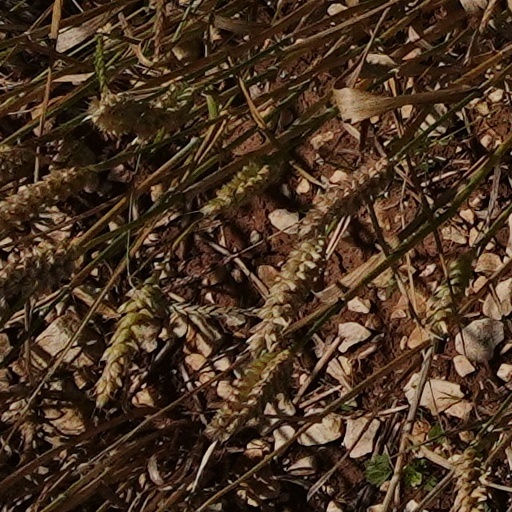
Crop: wheat